Newag Griffin

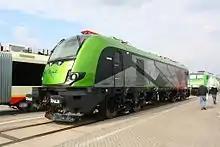
The Newag Griffin during InnoTrans Trade Fair in 2012.

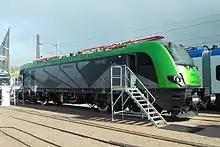
The Newag Griffin during Trako Trade Fair in 2013.

The E4MSU locomotive was unveiled on 18 September 2012 at the InnoTrans Trade Fair in Berlin. At the end of April 2013 the locomotive was transported to the Railway Institute's test track near Żmigród where the testing on the locomotive began. On 16 May 2013 the locomotive together with two carriages began being used by PKP Intercity in Nowy Sącz, and in the following days the locomotive was tested at the Olsztyn – Nidzica railway line (where the turning of the locomotive was tested). The locomotive returned to the south of the country, where at the beginning of June 2013 had passed the static tests at the Kraków Railway Institute, then the locomotive was sent to Żmigród. Between 18 and 31 July 2013 PKP Cargo conducted a driving test which is necessary to obtain a certificate for the locomotive. On 28 May 2014 Newag signed a contract with Đuro Đaković Specijalna Vozila for the joint construction of the electric locomotive E4ACU type, which included technology transfer and exchange of know-how in the area of the production of electric locomotives.